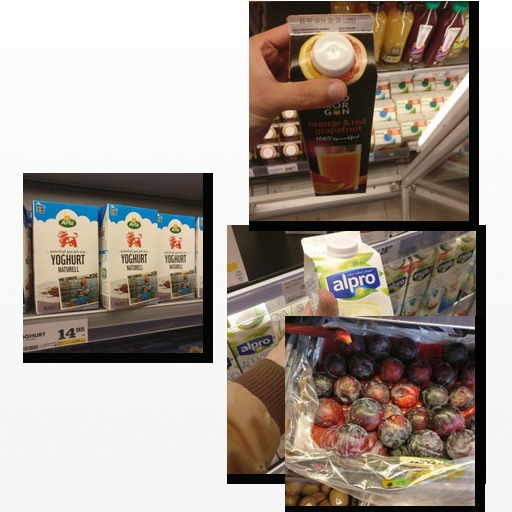
Food items: plum, natural_yogurt, orange_red_grapefruit_juice, soyghurt